Culurgiones

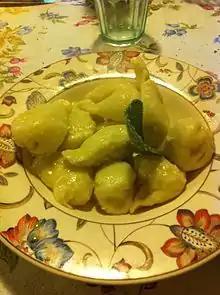
A dish of "culurgiones"

Culurgiones (name in Sardinian language; also called , , , , , , , or , 'agnolotti'; , : ) are a type of Sardinian ravioli-like stuffed pasta. It exists in a version made of potatoes, pecorino cheese and mint, a typical culinary specialty of the sub-region of Ogliastra, and in several other recipes adopted in the rest of the island, such as in Gallura, where the product is aromatized with lemon or orange peel.